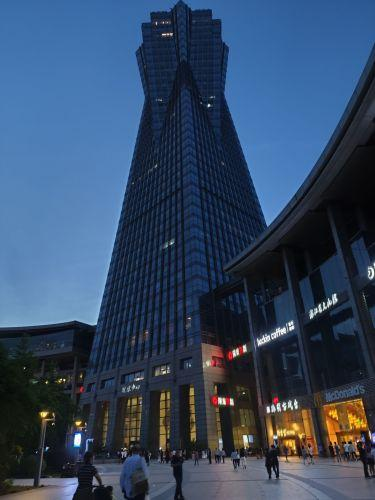
地标名称：环球中心(银泰百货)
所在城市：杭州市·拱墅区